Audie Murphy

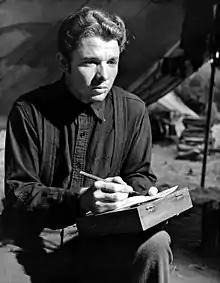
Murphy in "The Red Badge of Courage"

During an acting career spanning from 1948 to 1969, Murphy made more than 40 feature films and one television series. When actor and producer James Cagney saw the 16 July 1945 issue of "Life" magazine depicting Murphy as the "most decorated soldier", he brought him to Hollywood. Cagney and his brother William signed him as a contract player for their production company and gave him training in acting, voice and dance. They never cast Murphy in a movie and a personal disagreement ended the association in 1947. Murphy later worked with acting coach Estelle Harman and honed his diction by reciting dialogue from William Shakespeare and William Saroyan.